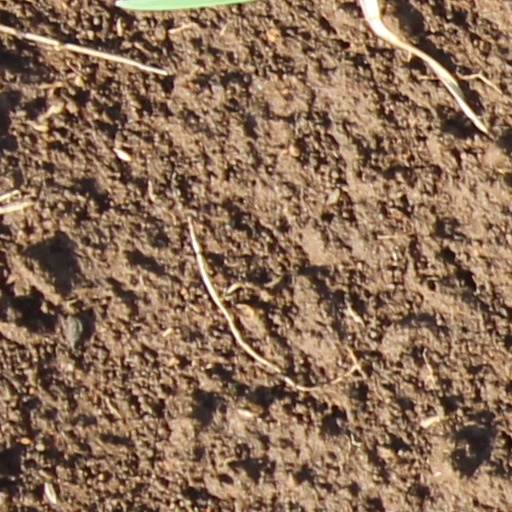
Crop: wheat